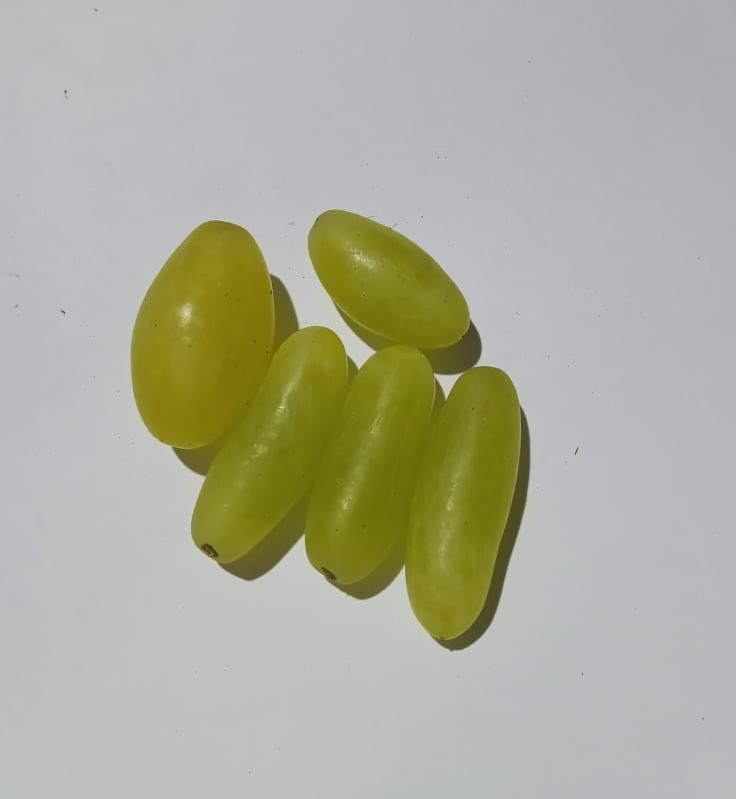
Fruit: grape
Condition: fresh